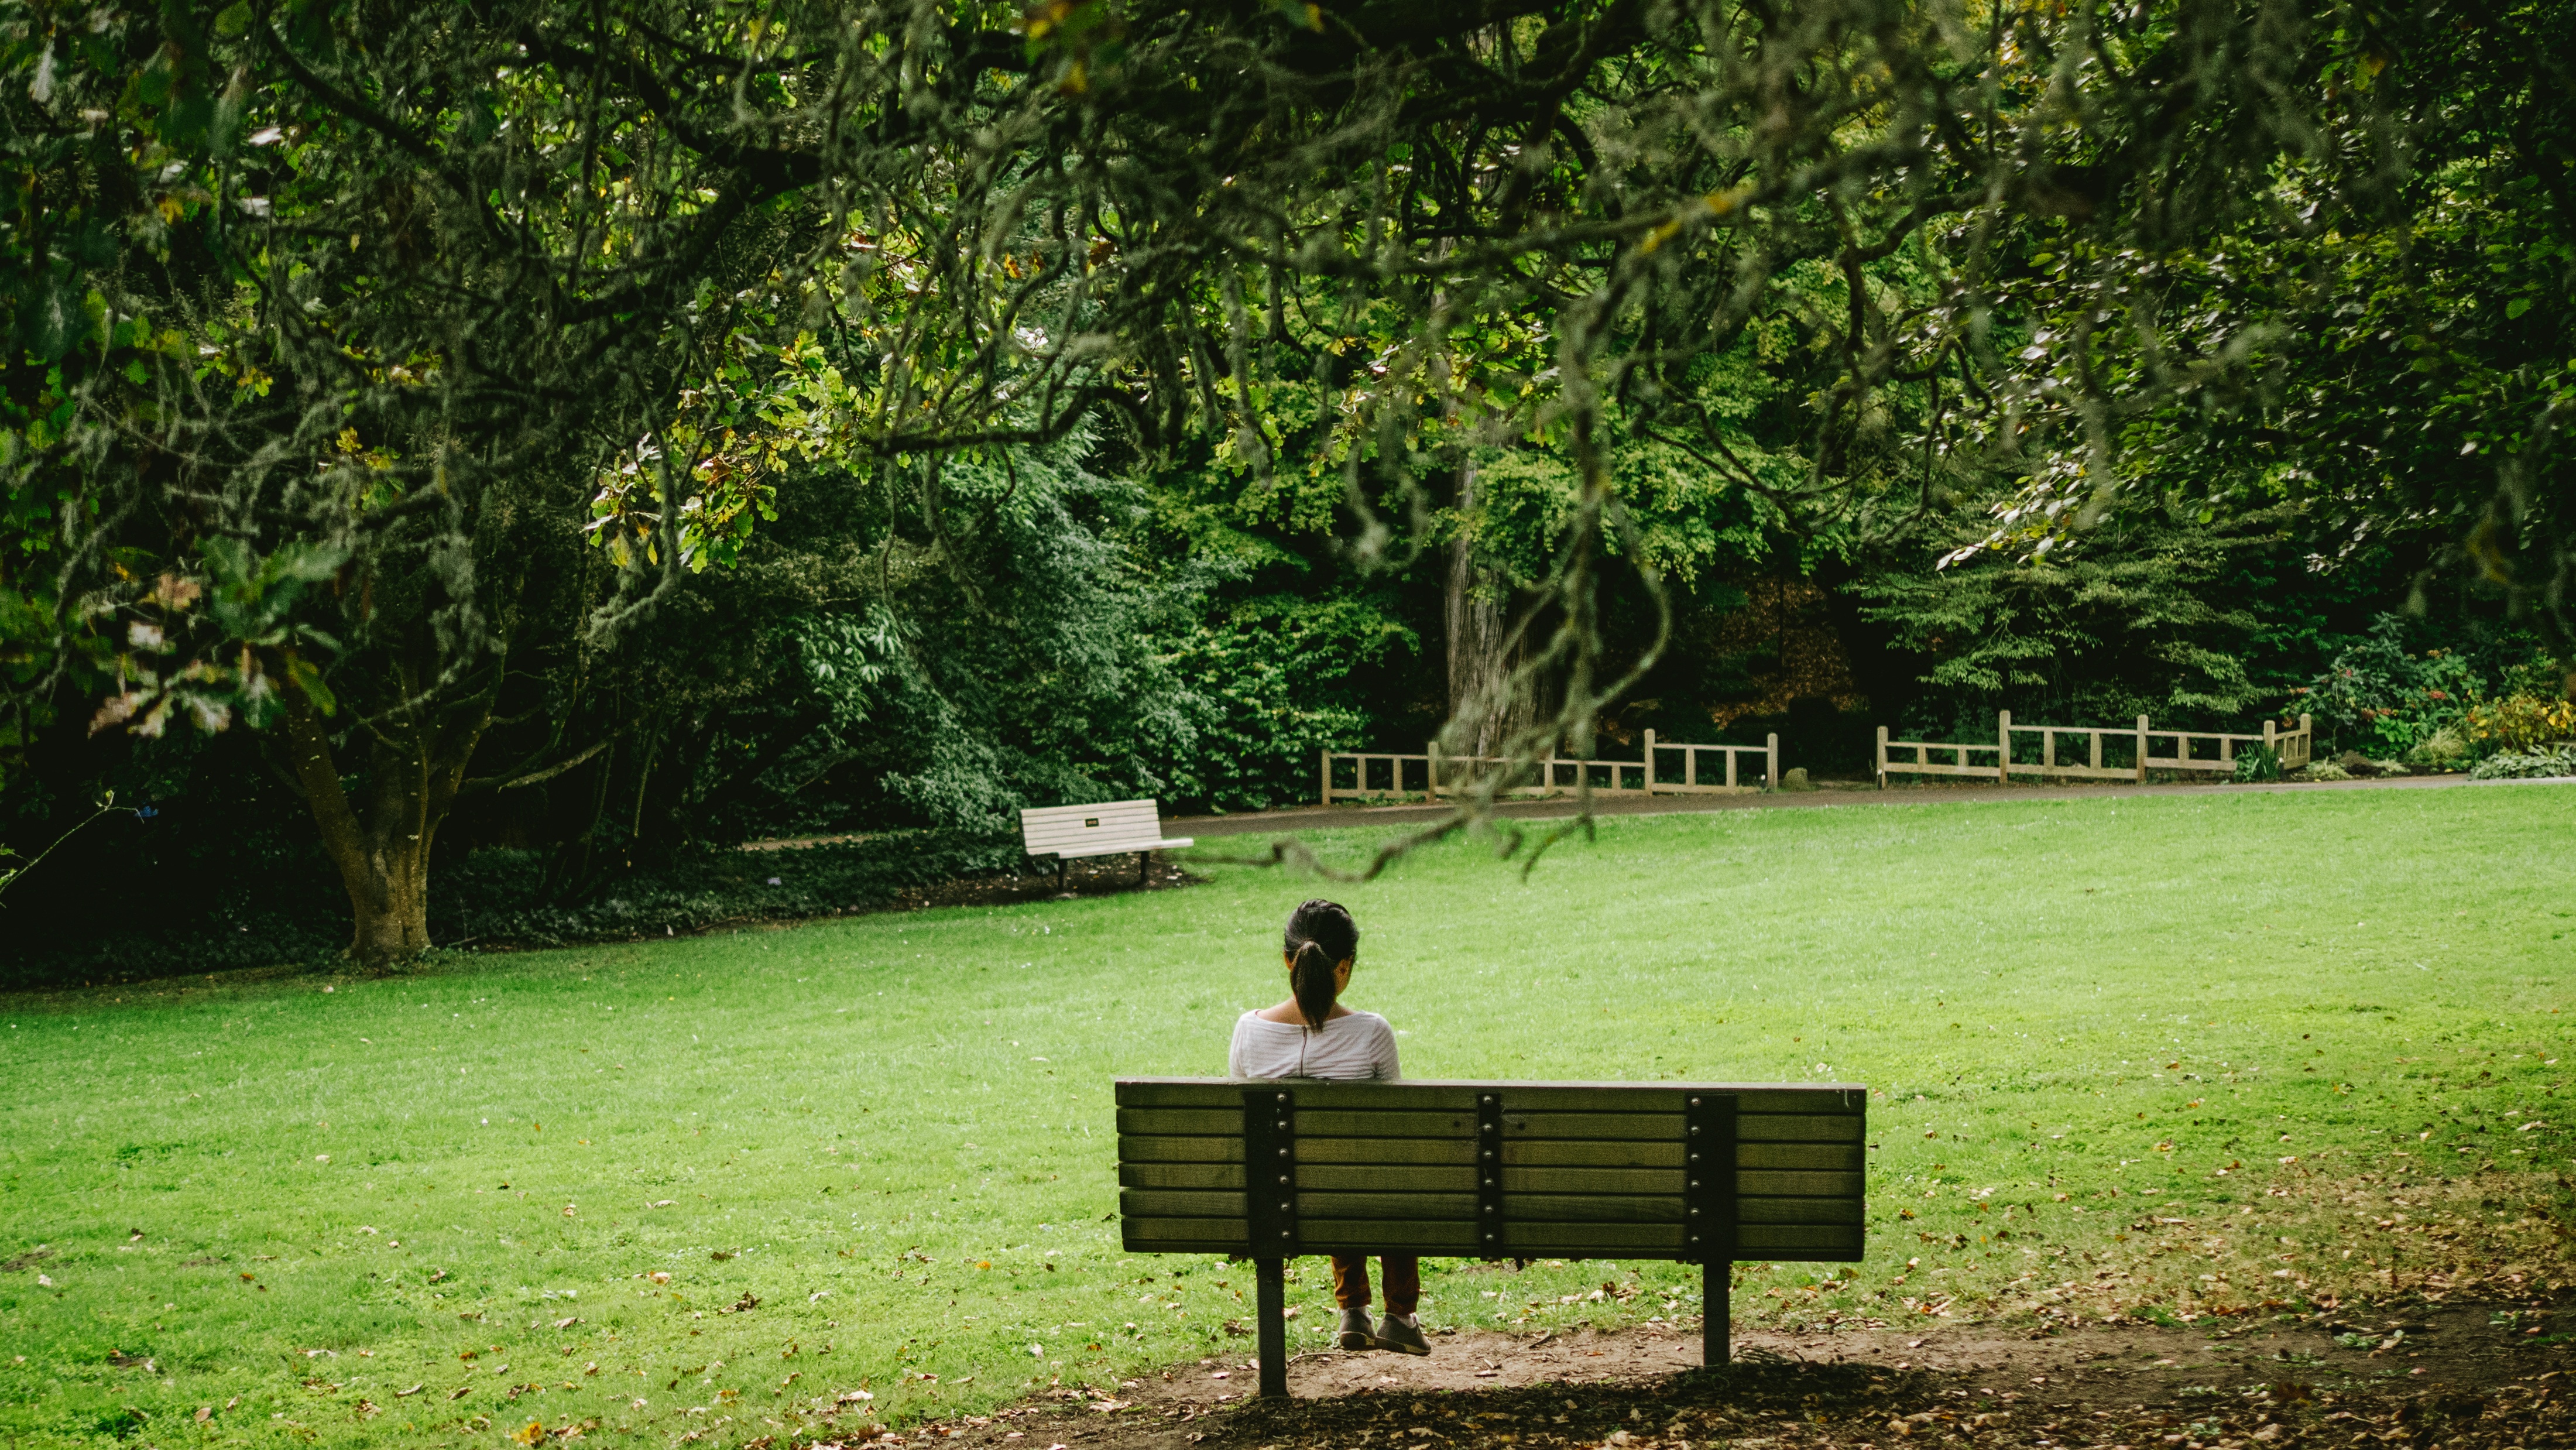
tree, nature, forest, grass, lawn, meadow, flower, green, jungle, park, backyard, garden, woodland, habitat, rural area